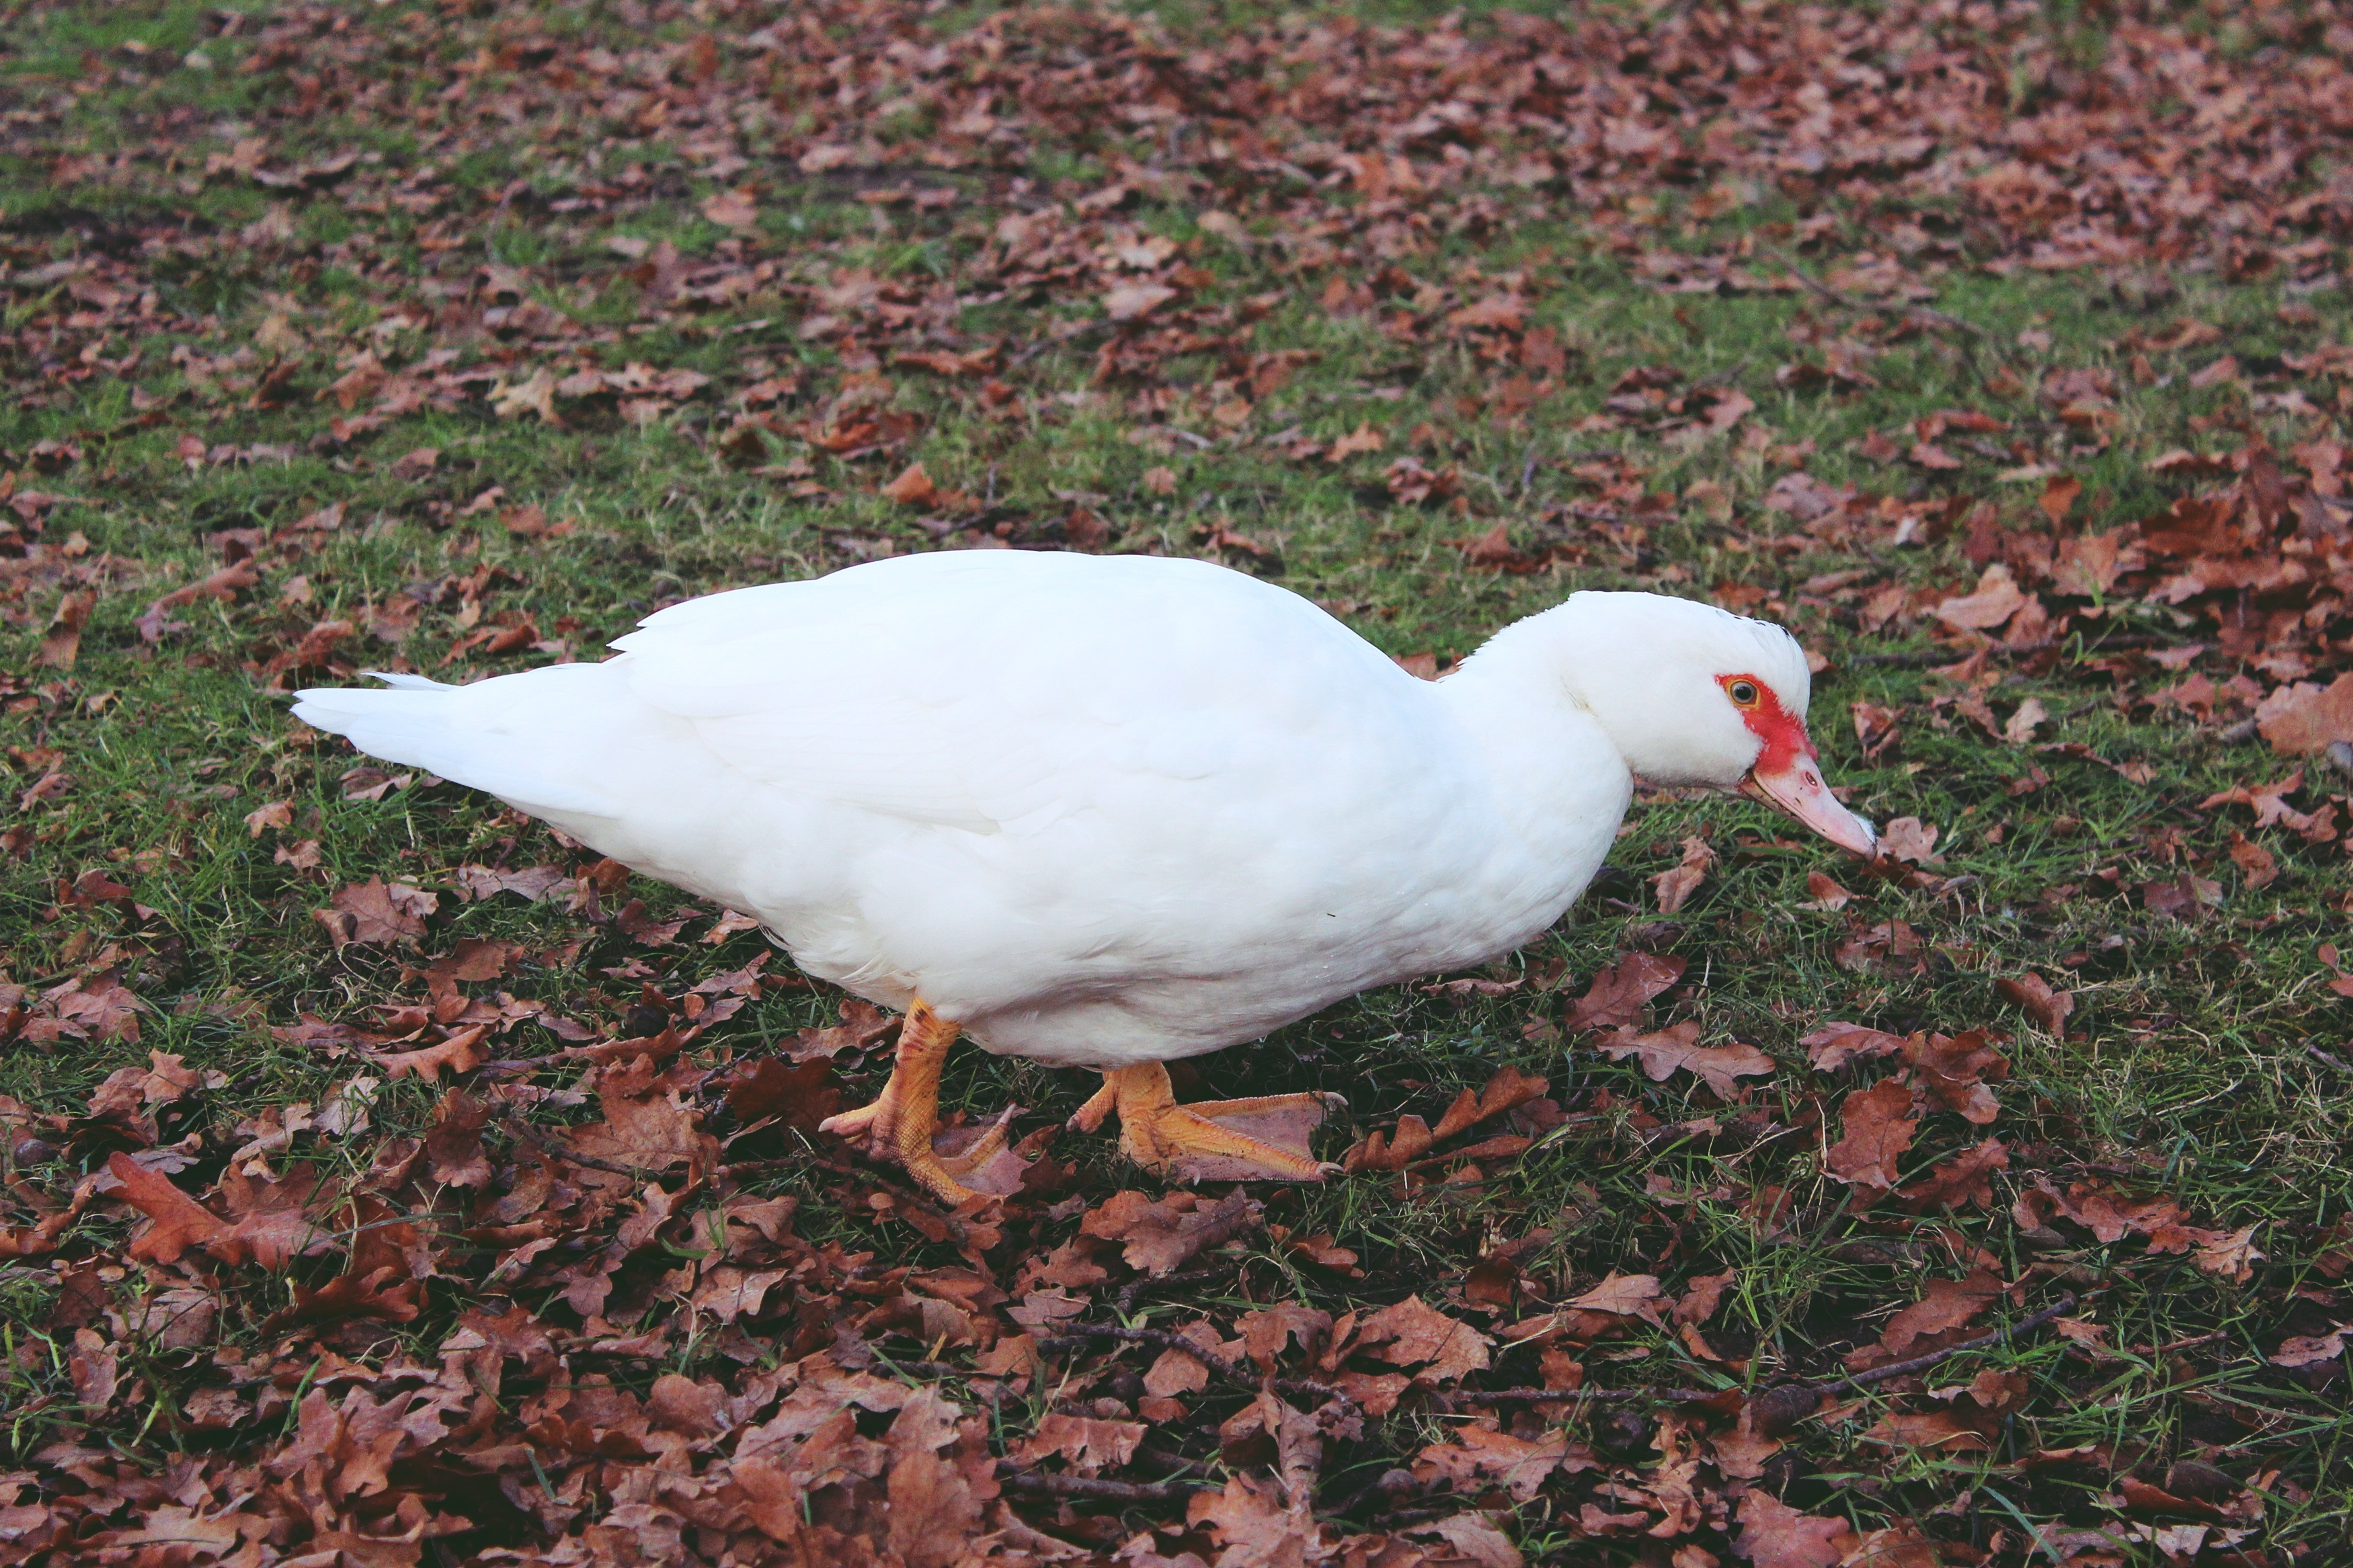
water, nature, cold, bird, wing, meadow, pond, wildlife, beak, garden, fauna, leaves, duck, goose, vertebrate, waterfowl, water bird, foraging, water reflection, ducks geese and swans